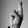
ASL letter: R